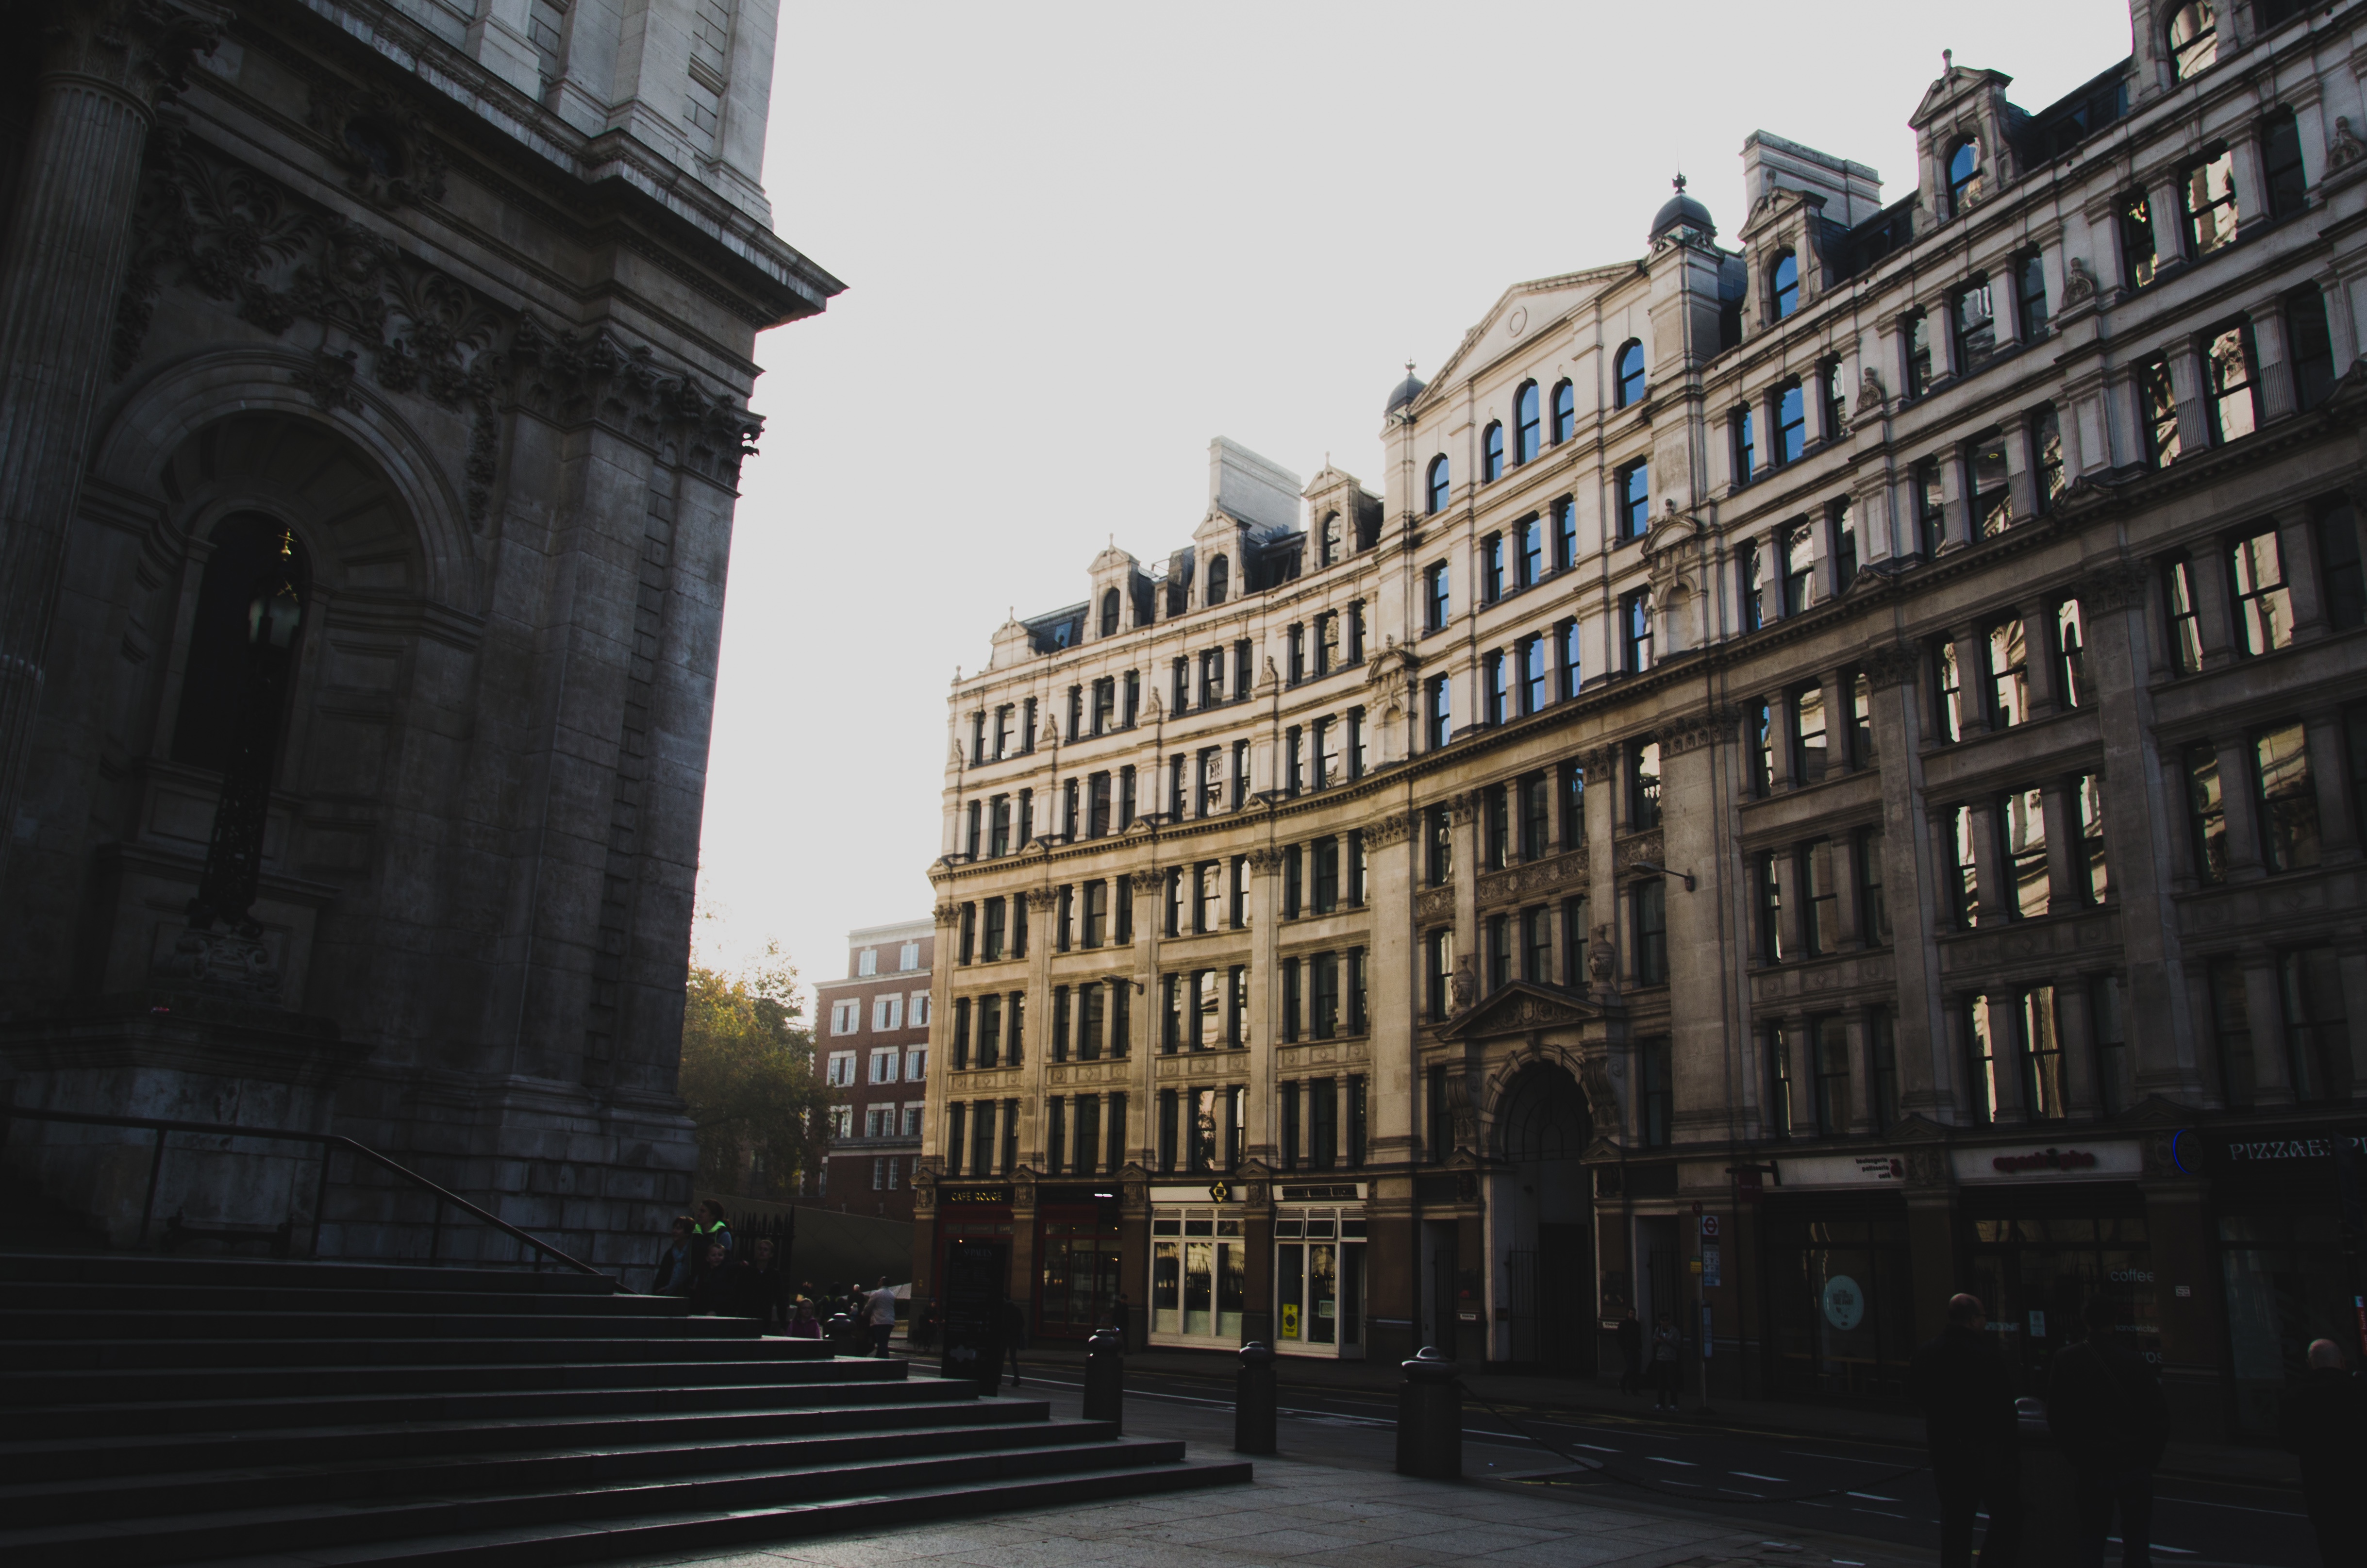
architecture, road, street, town, alley, city, cityscape, downtown, evening, landmark, facade, infrastructure, metropolis, neighbourhood, urban area, human settlement, metropolitan area